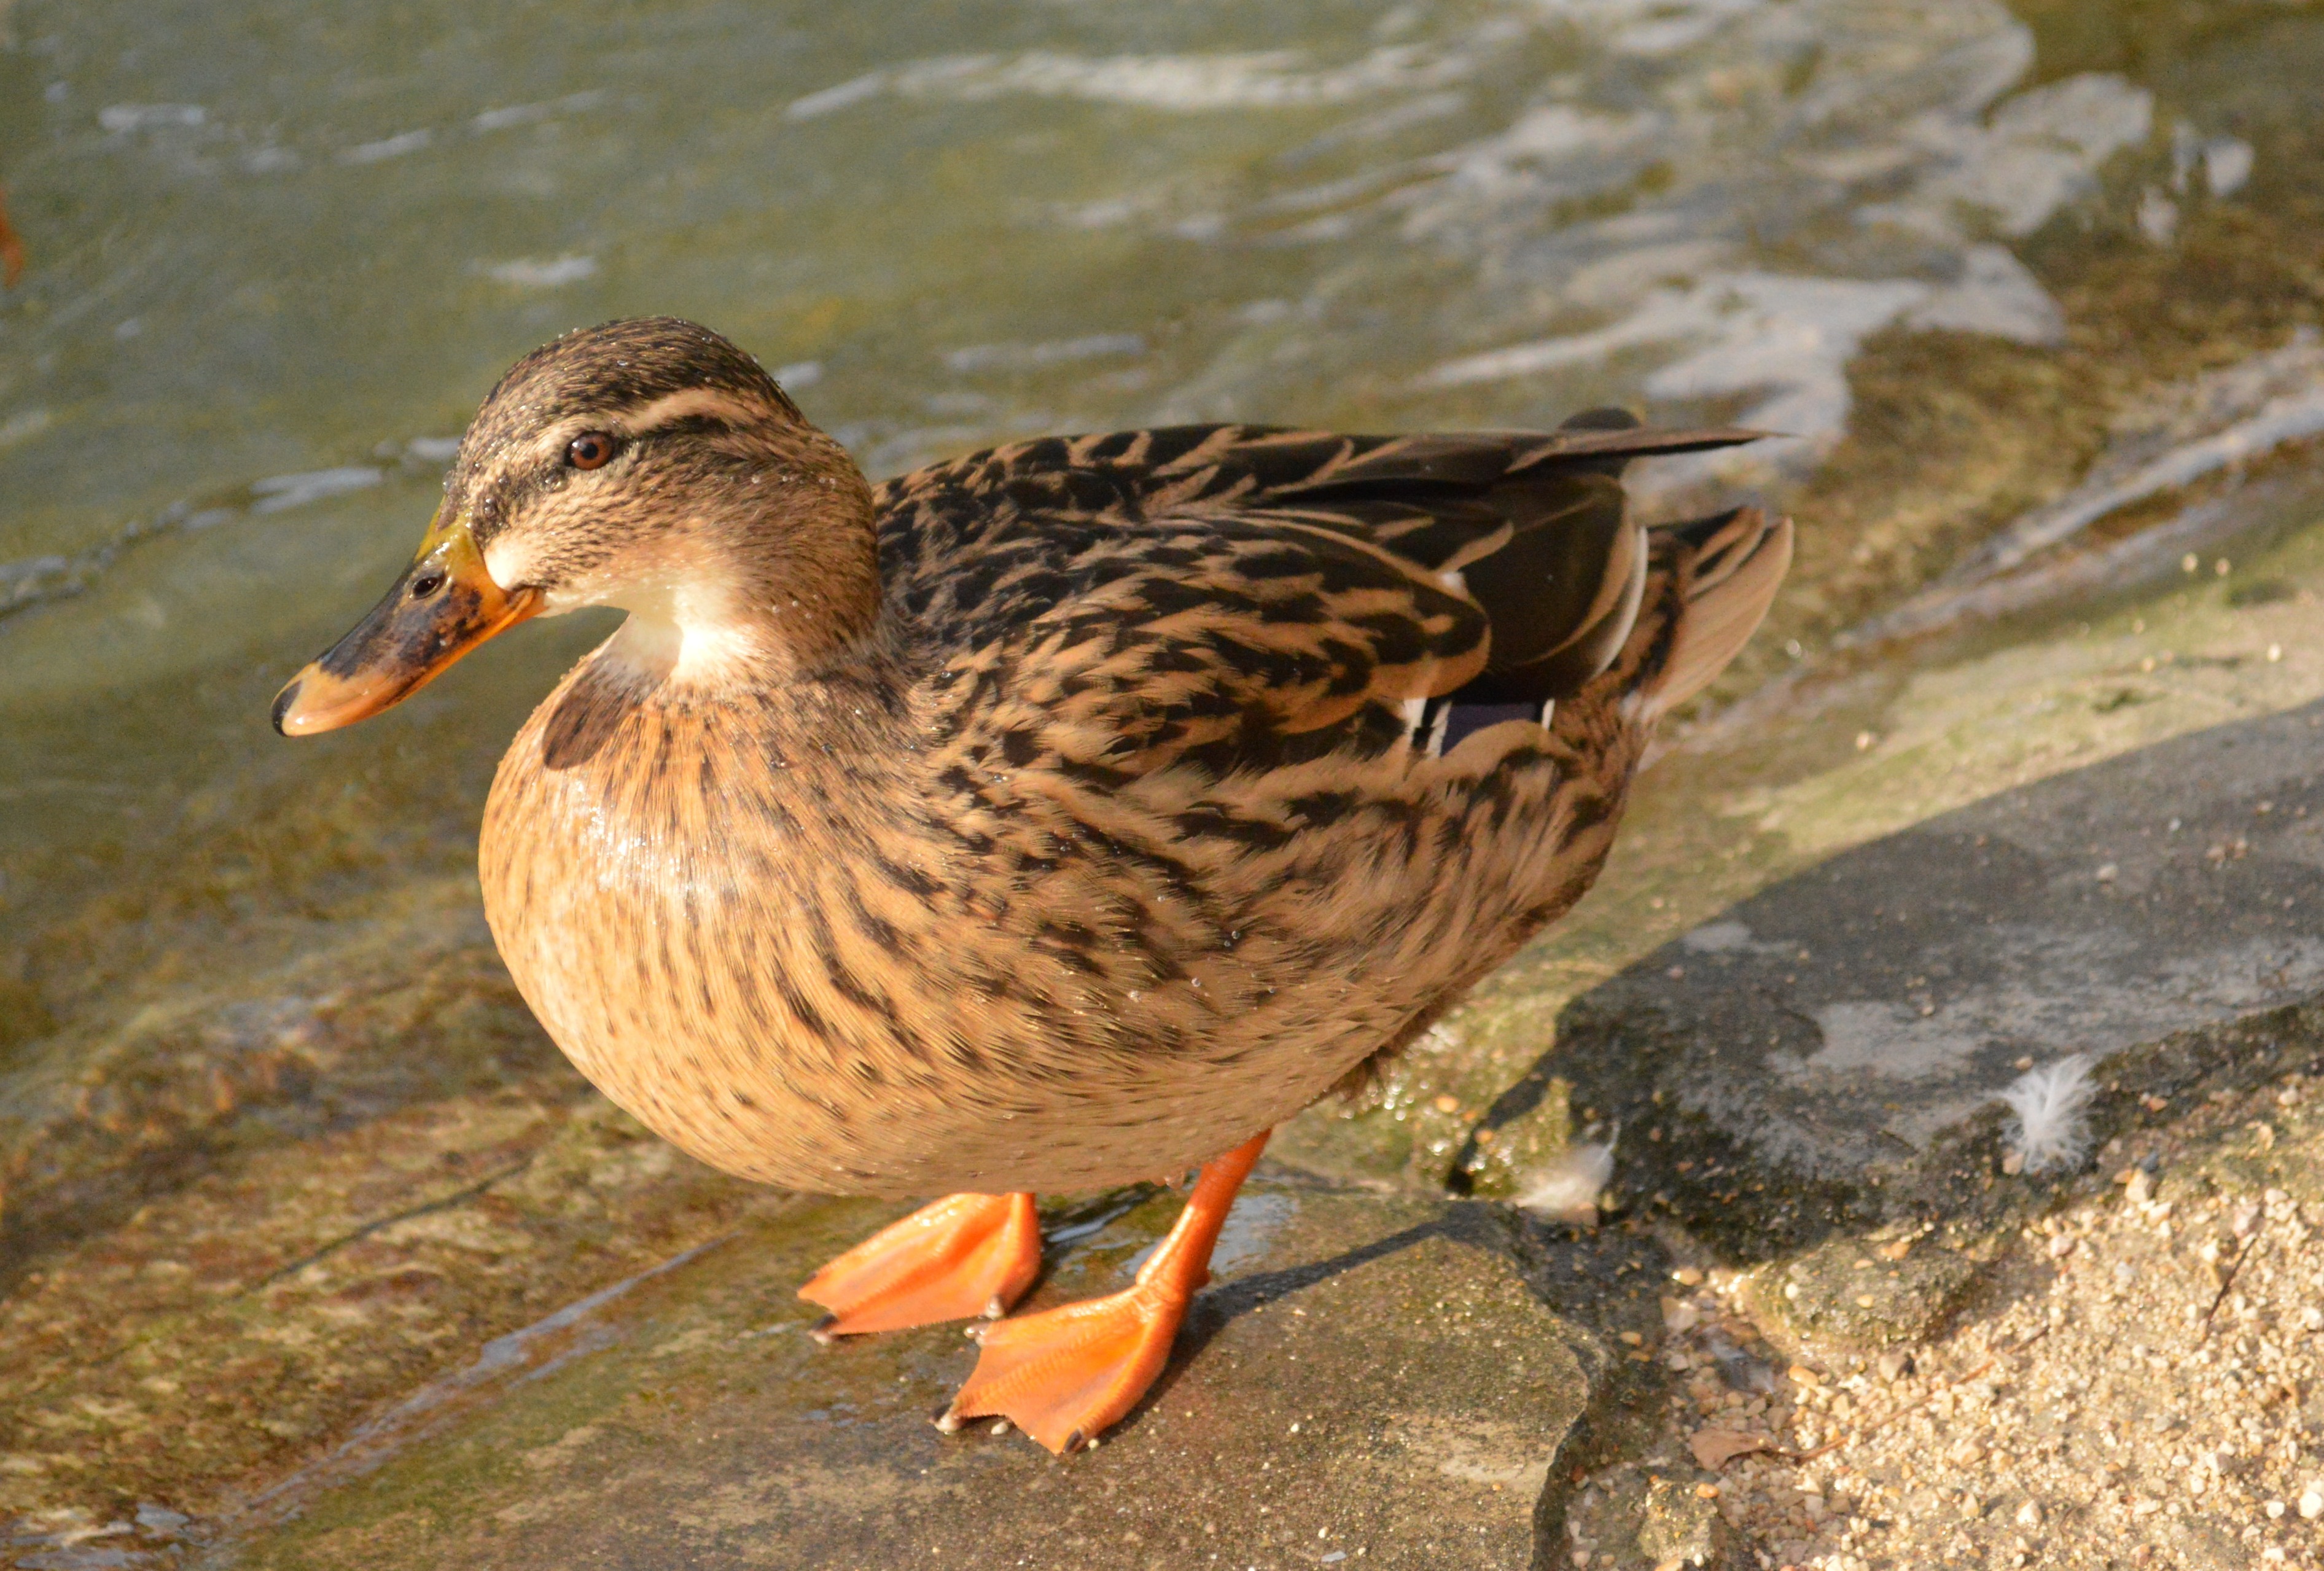
water, outdoor, bird, farm, animal, pond, wildlife, standing, pet, beak, fauna, poultry, duck, vertebrate, waterfowl, water bird, mallard, plumes, ducks geese and swans